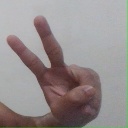
अक्षर: ऐ